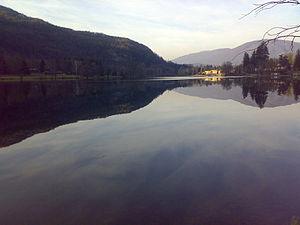
Le lac de Ghirla est un lac de Lombardie, en Italie.